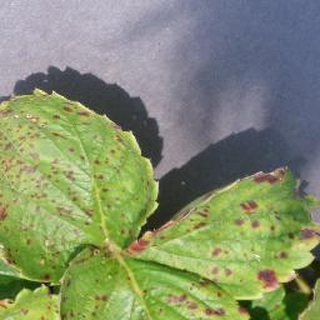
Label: strawberry_leaf_scorch